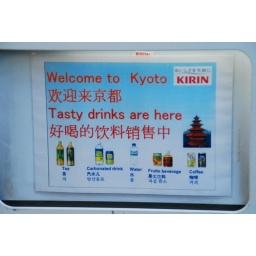
A wacky sign on a vending machine in Kyoto.